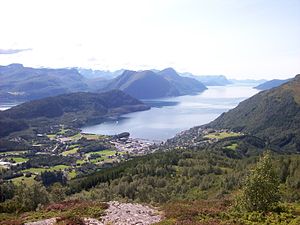
Sjøholt
Sjøholt er administrationsby i Ørskog kommune. Billedet viser udsigten fra «Verahornet». Ørskog kommune